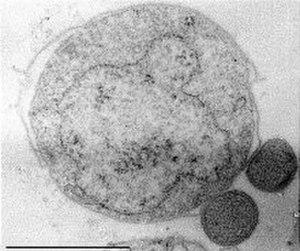
Nanoarchaeum est un genre d'archées de l'embranchement des Nanoarchaeota constitué d'une seule espèce connue à ce jour : Nanoarchaeum equitans, qui, avec un diamètre de l'ordre de 400 nm, compte parmi les plus petites formes de vie connues. Son génome ne compte par ailleurs que 490 885 paires de bases, ce qui en fait le plus petit génome non viral séquencé après Candidatus Carsonella ruddii.
Ignicoccus est un genre d'archées de la famille des Desulfurococcaceae qu'on trouve dans les sources hydrothermales sous-marines. Ces microorganismes ont été découverts en 2000 près de Kolbeinsey, au nord de l'Islande. Ils se développent dans un intervalle de températures de 70 à 98 °C, avec un optimum autour de 90 °C. Ils produisent leur énergie métabolique par réduction du soufre élémentaire en sulfure d'hydrogène H₂S en utilisant l'hydrogène H₂ comme donneur d'électrons.
Ignicoccus hospitalis est une espèce d'archées thermophiles du genre Ignicoccus. On trouve ces microorganismes dans les sources hydrothermales sous-marines. Ces microorganismes ont été découverts en 2000 près de Kolbeinsey, au nord de l'Islande. Ils se développent dans un intervalle de températures de 70 à 98 °C, avec un optimum autour de 90 °C. Ils produisent leur énergie métabolique par réduction du soufre élémentaire en sulfure d'hydrogène H₂S en utilisant l'hydrogène H₂ comme donneur d'électrons.